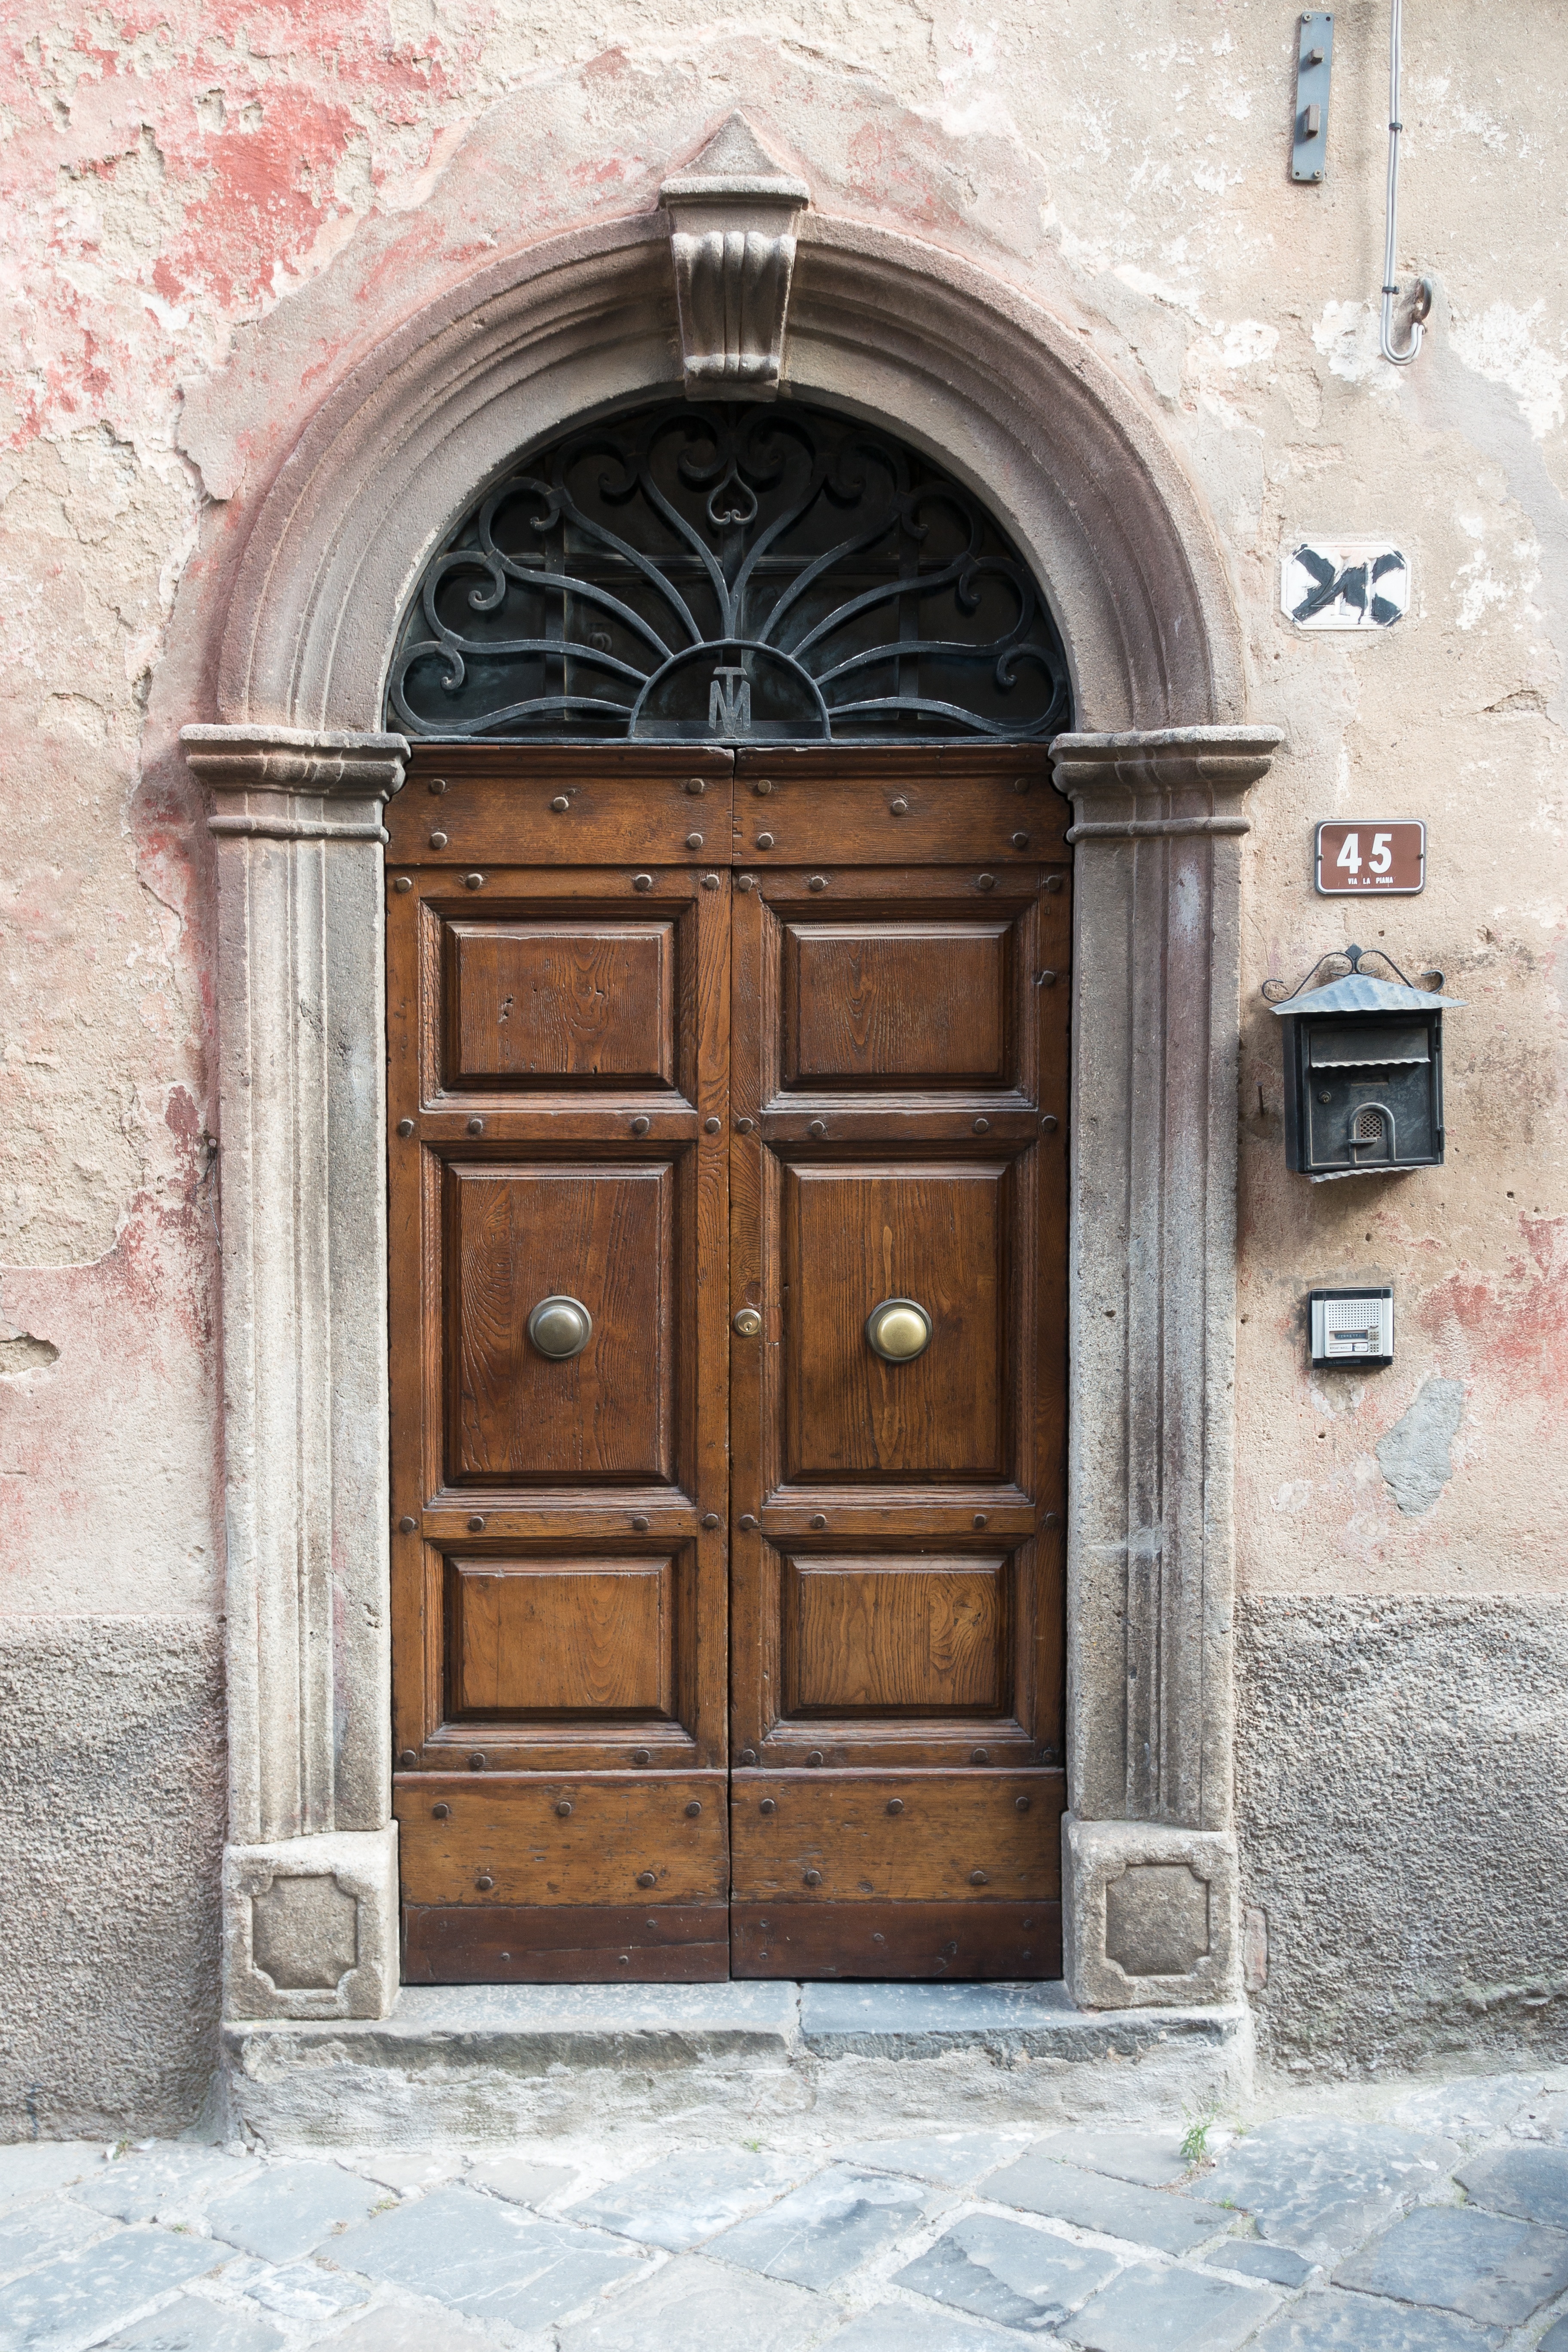
wood, window, building, home, arch, facade, gate, door, apartment, front door, input, house entrance, portal, natural stone, door handle, wrought iron, lintel, input range